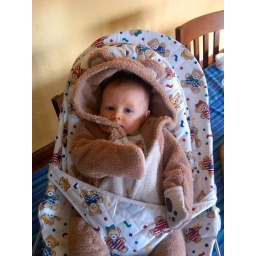
CS in bear suit and chair